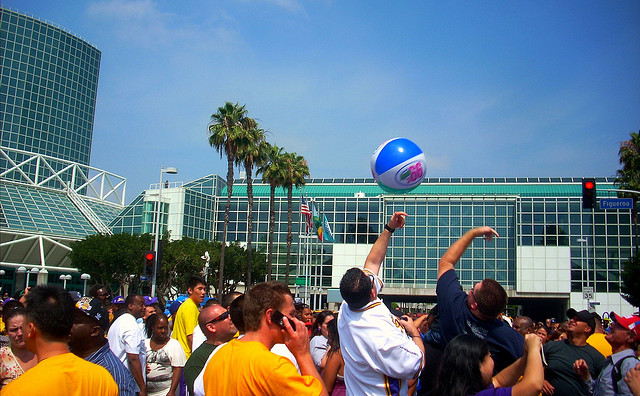
một nhóm người đang nhảy lên để chạm vào quả bóng